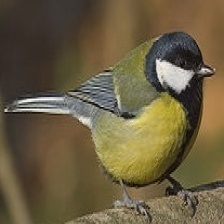
Species: PARUS MAJOR
Scientific name: PARUS MAJOR
ImageNet parent category: chickadee